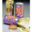
Label: can